Oak of Shashkevych, Shmankivtsi

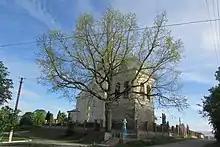
Oak of Shashkevych

Shashkevych Oak is a botanical natural monument of local significance in Ukraine, located in the village of Shmankivtsi, Chortkiv Raion, Ternopil Oblast, near the Orthodox Church.